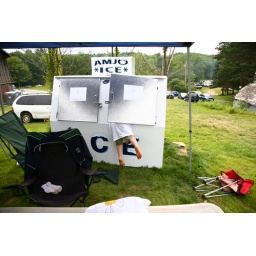
Ice boy stuck in the door